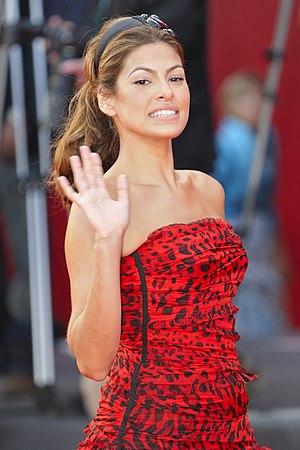
66ème Festival du Cinéma de Venise (Mostra). Eva Mendes arrivant sur le Tapis Rouge lors de la soirée d'ouverture du Festival de Venise.
Eva Mendes [iːvə ˈmɛndɛz] est une actrice, chanteuse et mannequin américaine d'origine cubaine, née le 5 mars 1974 à Miami.